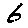
Label: 6